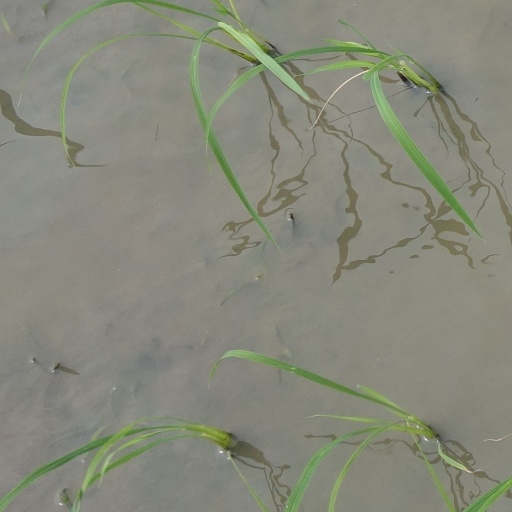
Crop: rice